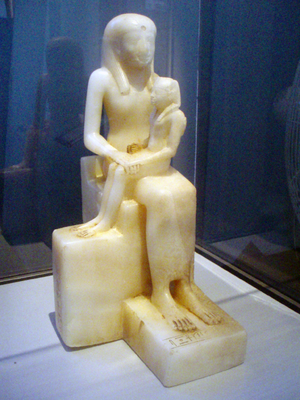
La place des femmes dans l'Égypte antique peut paraître surprenante de « modernité » si on la compare à celle qu'elle occupa dans une majorité de sociétés contemporaines et postérieures. Bien qu'hommes et femmes aient traditionnellement des prérogatives bien distinctes dans la société, il semble qu'il n'y ait pas eu de barrière infranchissable en face de celles qui désiraient s'éloigner de ce schéma. La société égyptienne reconnaît aux femmes, non seulement leur égalité avec les hommes, mais leur indispensable complémentarité qui s'exprime notamment dans l'acte créateur. Ce respect s'exprime clairement dans la morale et la théologie égyptienne, mais il est certes assez difficile de déterminer son degré d'application dans la vie quotidienne des Égyptiens.
Horus est l'une des plus anciennes divinités égyptiennes. Les représentations les plus communes le dépeignent comme un faucon couronné du pschent ou comme un homme hiéracocéphale. Son nom signifie « le Lointain » en référence au vol majestueux du rapace. Son culte remonte à la préhistoire égyptienne. La plus ancienne cité à s'être placée sous son patronage semble être Nekhen, la « Ville du Faucon ». Dès les origines, Horus se trouve étroitement associé à la monarchie pharaonique en tant que dieu protecteur et dynastique. Les Suivants d’Horus sont ainsi les premiers souverains à s'être placés sous son obédience. Aux débuts de l’époque historique, le faucon sacré figure sur la palette du roi Narmer et, dès lors, sera constamment associé au pouvoir royal.
Ânkhnesmérirê II, ou encore Ânkhésenpépi II, est le nom pris par Ânkhesen, fille de Khoui, grand noble d'Abydos, à son mariage avec Pépi Iᵉʳ. Elle est la mère de Pépi II, devenu pharaon à l’âge de six ans à la mort de son demi-frère Mérenrê Iᵉʳ, disparu prématurément après un règne de quatre ans. Elle a donc exercé la régence pendant la jeunesse de son fils avec le soutien de Djaou, vizir de Mérenrê et oncle de Pépi II.